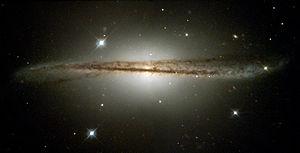
La galaxie de la Roue voilée, ESO 510-G13, est une galaxie spirale située dans la constellation de l'Hydre à environ 150 millions d'années-lumière de la Voie lactée. La bande de poussières équatoriale est fortement tordue, d'où le surnom de « galaxie de la Roue voilée », ce qui indique une probable interaction gravitationnelle avec une autre galaxie ayant engendré cette déformation par effet de marée galactique. Il est également possible que la structure elle-même soit le vestige d'une ancienne galaxie indépendante capturée jadis par ESO 510-G13 et aujourd'hui entièrement absorbée.
Voici une liste de galaxies spirales notables, classée en fonction de leur nom, de la constellation hôte, de la magnitude apparente et de la classification morphologique des galaxies.
L'étude de la formation et de l'évolution des galaxies s'intéresse aux processus ayant abouti à la formation d'un univers hétérogène à partir d'une prémisse homogène, à la formation des premières galaxies, à la façon dont les galaxies changent avec le temps, et aux processus qui ont conduit à la grande variété des structures observées parmi les galaxies proches. C'est l'un des domaines de recherche les plus actifs en astrophysique.